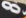
Number: 8